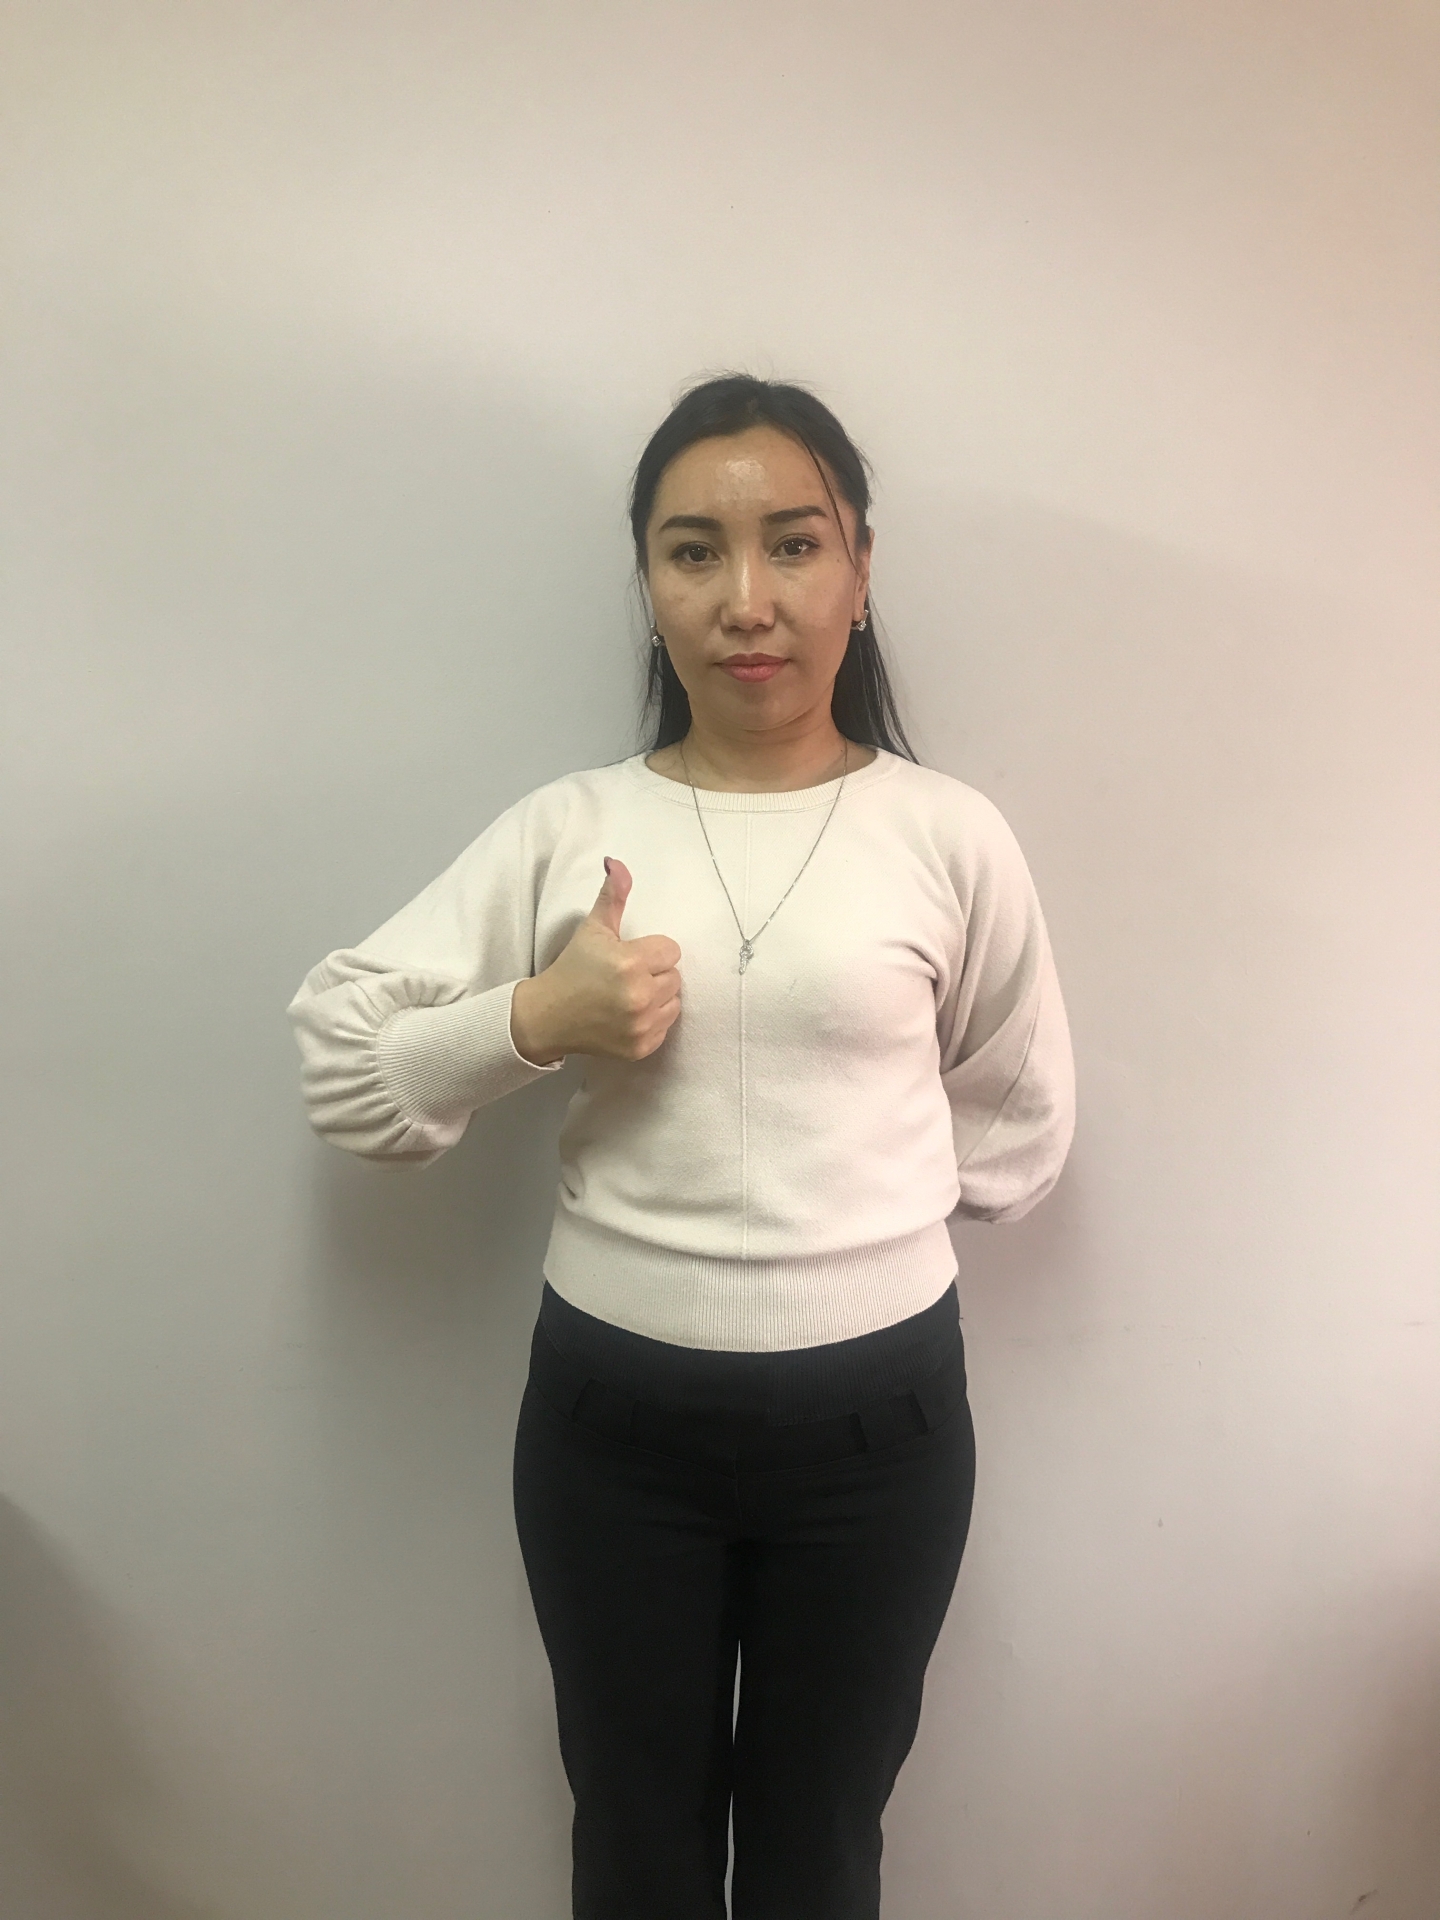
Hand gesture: like